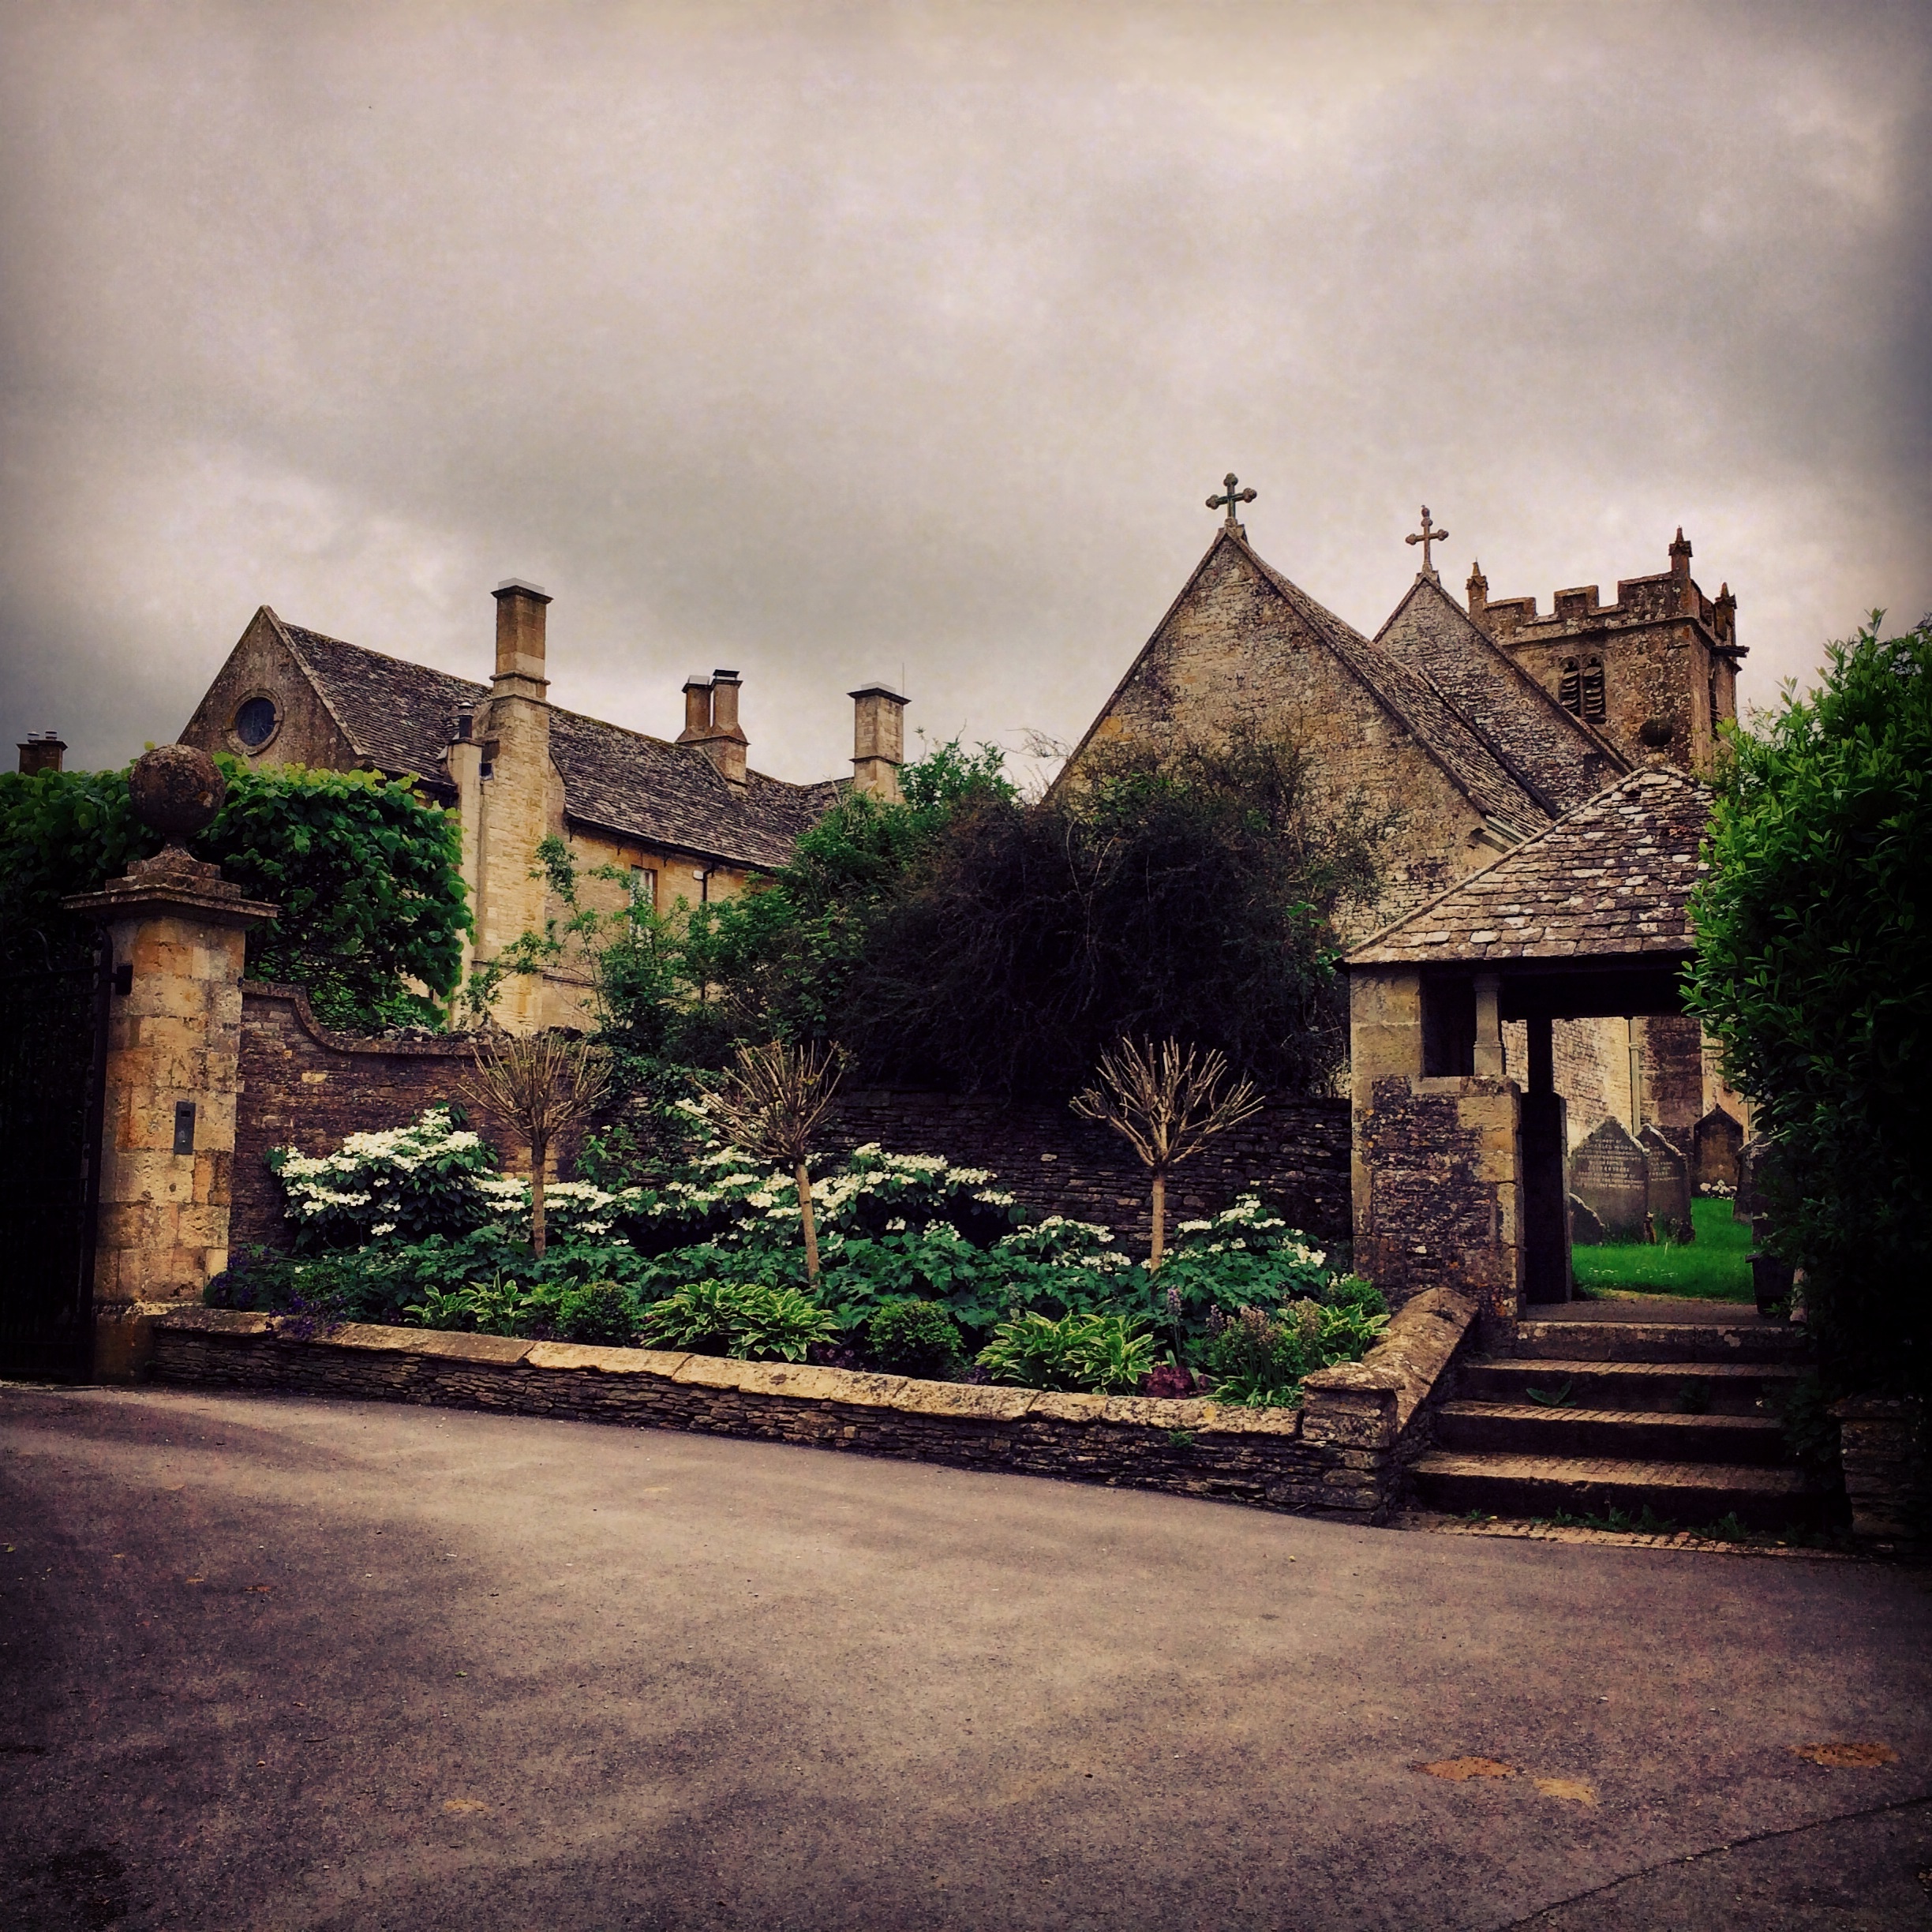
mansion, house, building, chateau, home, village, castle, ruins, monastery, estate, rural area